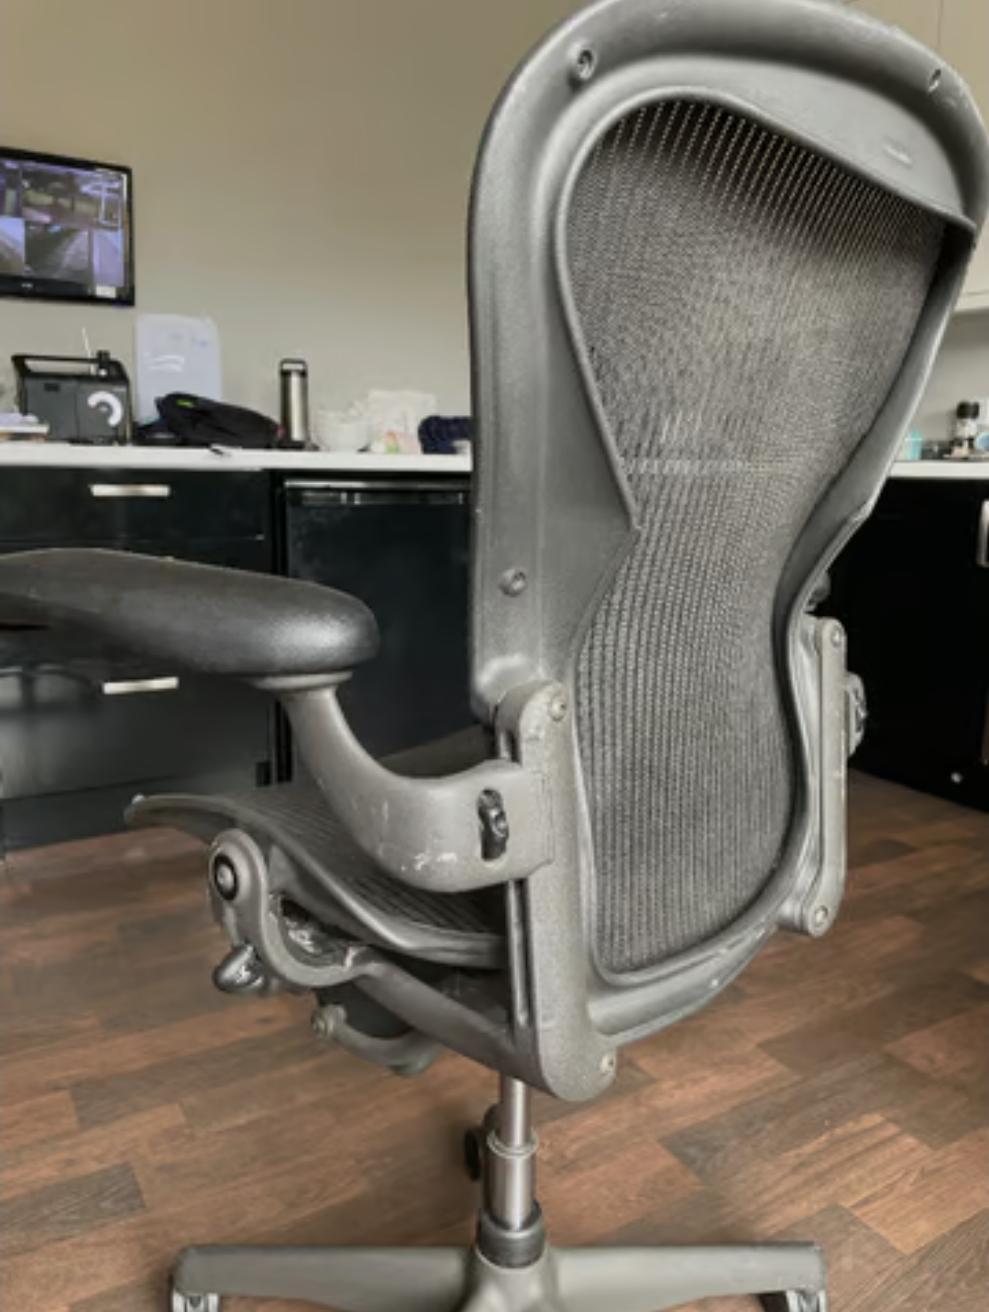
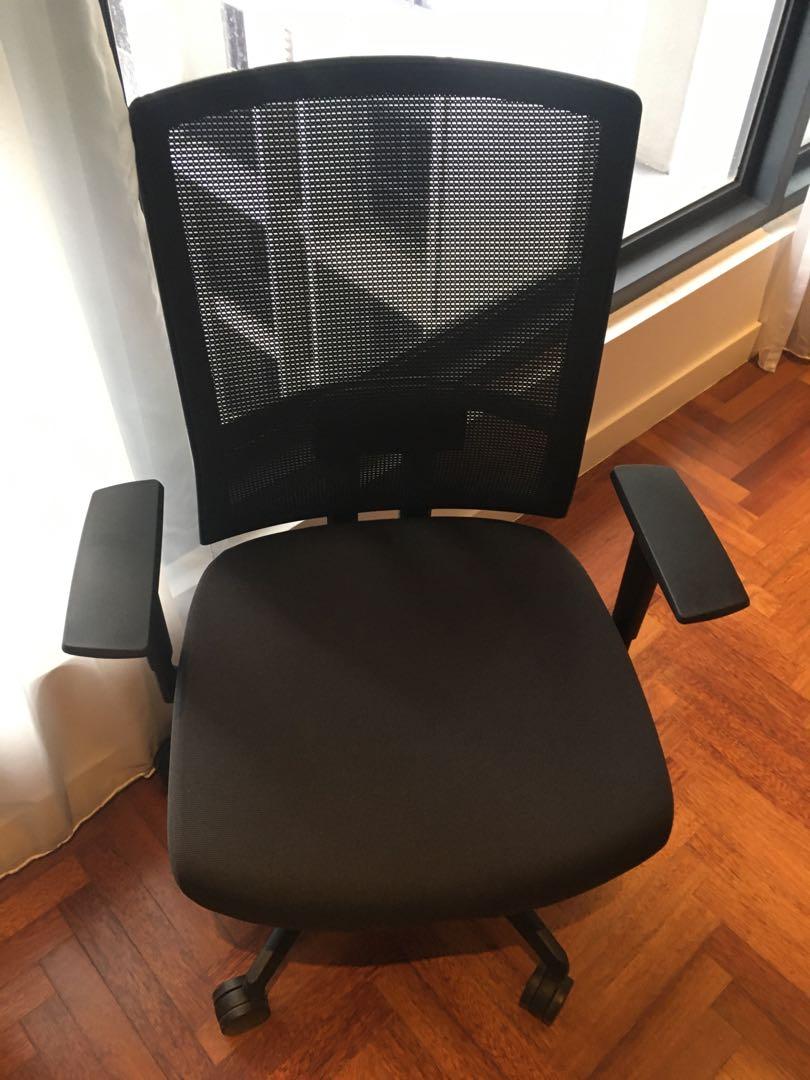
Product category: items_chair
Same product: no